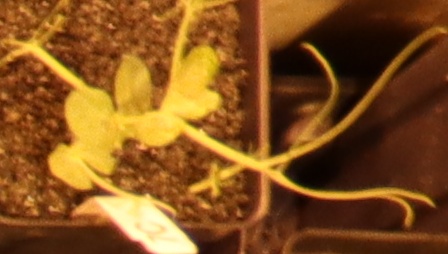
Label: Field Pea